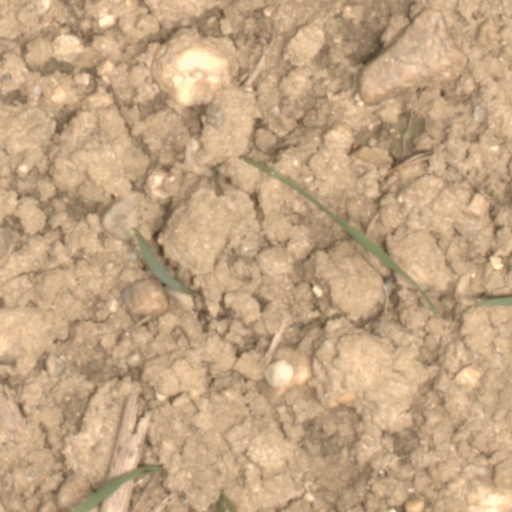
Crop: wheat